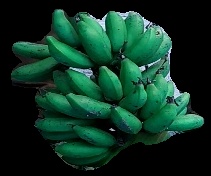
Variety: rasbale
Grade: grade3